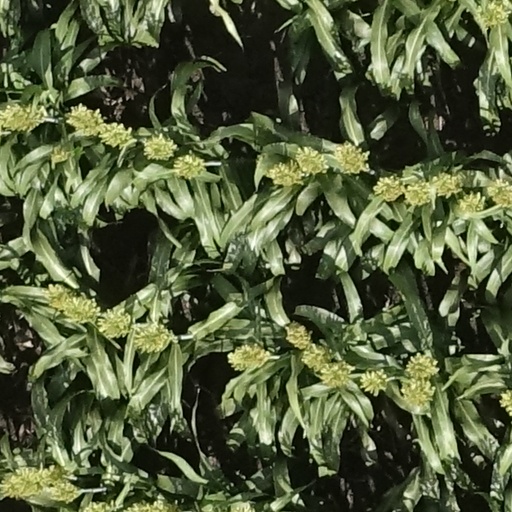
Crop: sorghum